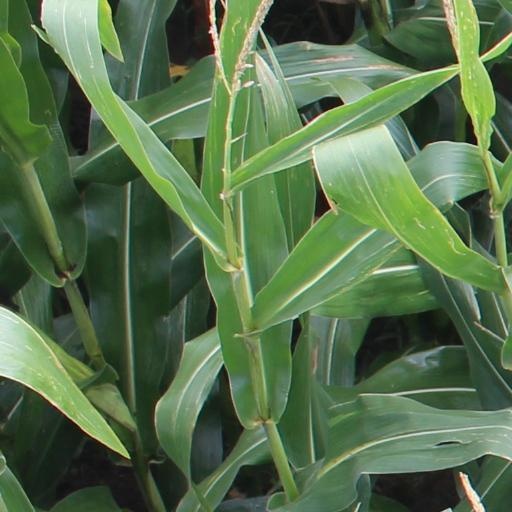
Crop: maize; corn